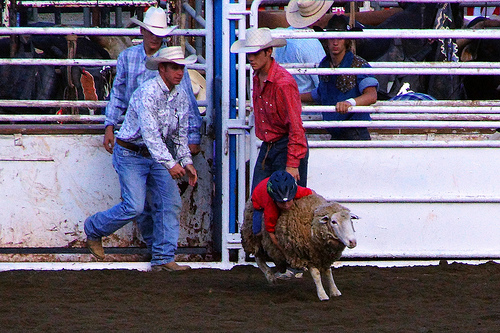
question: 羊は何頭いますか？
answer: 1頭

question: 柵の手前に人は何人いますか？
answer: 4人

question: 柵の手前につば付きの帽子はいくつありますか？
answer: 3つ

question: ヘルメットをかぶった人はどこにいますか？
answer: 羊の上

question: ヘルメットをかぶった人の上着は何色ですか？
answer: 赤

question: ヘルメットをかぶった人のズボンは何色ですか？
answer: 青

question: 柵の手前右にいる人の帽子は何色ですか？
answer: 白

question: 柵の手前右にいる人の上着は何色ですか？
answer: 赤